Taye Taiwo

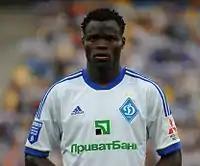
Taiwo about to play for Dynamo Kyiv prior to a match in 2012.

Having previously said that he did not want to return to AC Milan, it was announced on 31 July 2012 that Taiwo joined Ukrainian club Dynamo Kyiv on a one-year loan deal with the option of making the move permanent at the end of the season. Upon joining the club, he was given a number 33 shirt.